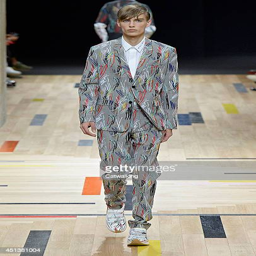
a model walks the runway at the spring summer fashion show during fashion week